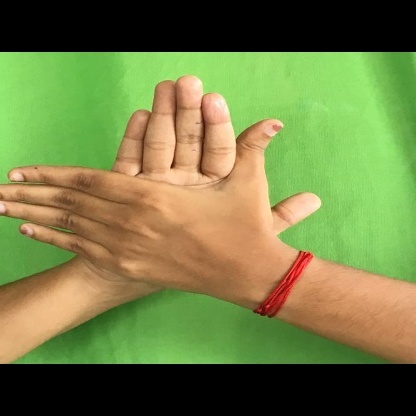
Mudra: Chakra